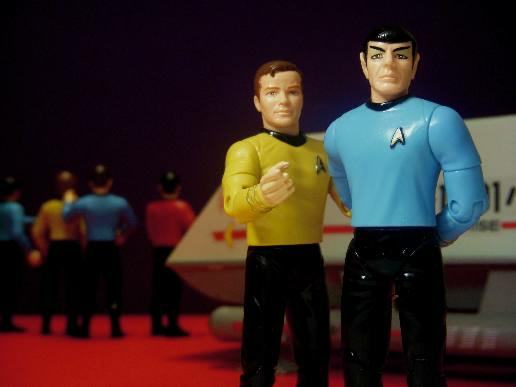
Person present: No